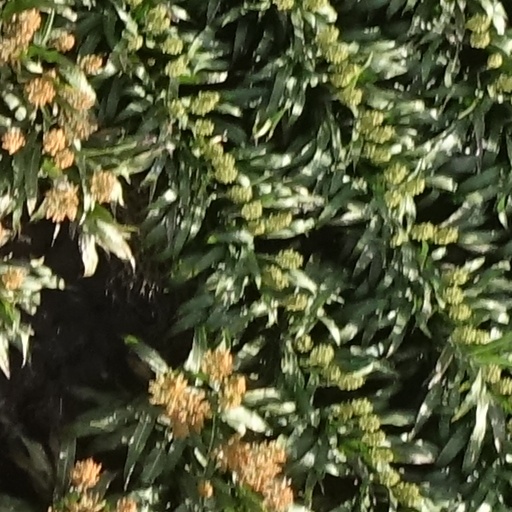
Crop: sorghum